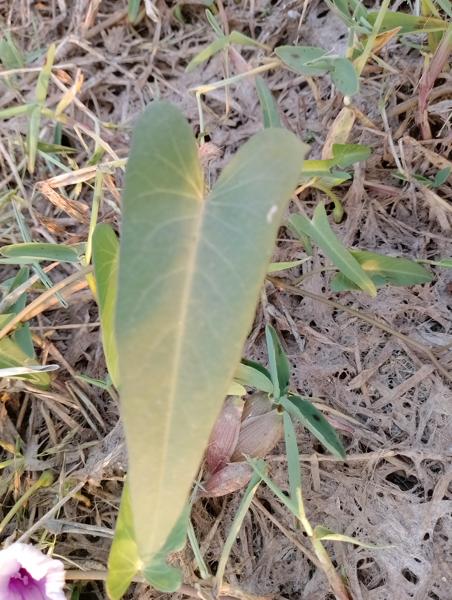
Weed species: Ipomoea aquatic